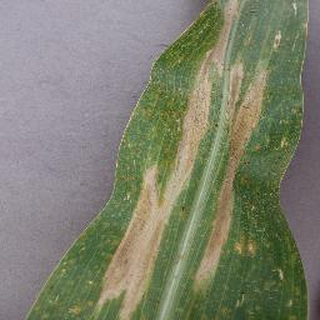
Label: corn_northern_leaf_blight